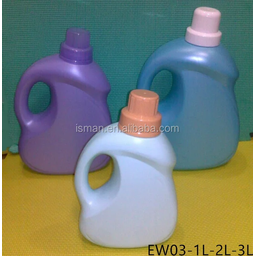
Label: plastic